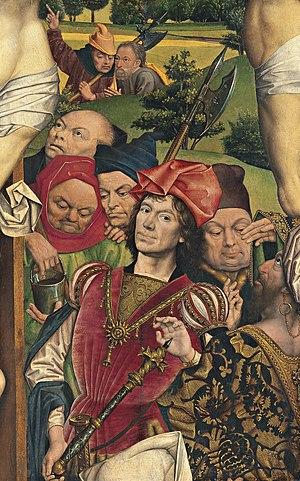
Derick Baegert, né vers 1440 à Wesel et mort vers 1515 dans cette même ville, est un peintre allemand du gothique tardif. Au milieu d'influences diverses, il développe un style personnel d'une qualité remarquable, notamment grâce à un traitement particulièrement soigné des détails.